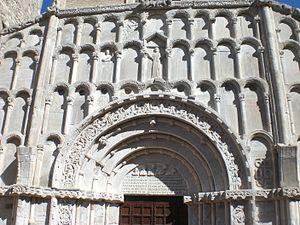
Ancône, N.D. de la Place, Façade